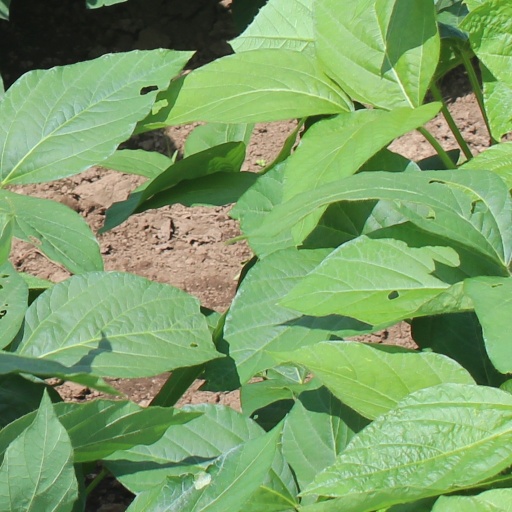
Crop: soybean